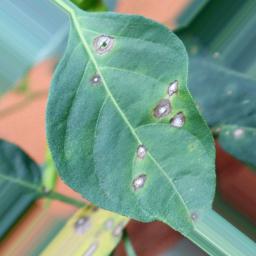
Label: cercospora